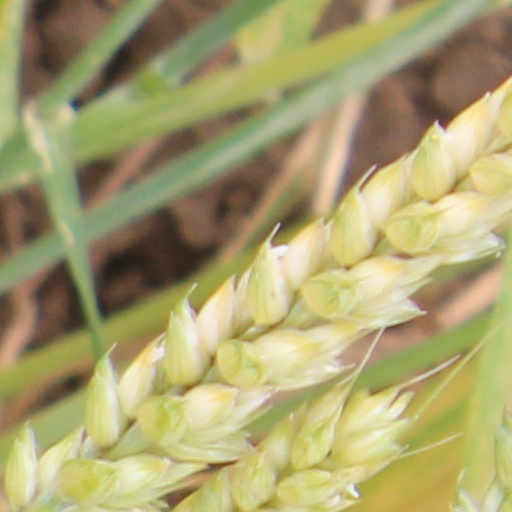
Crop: wheat